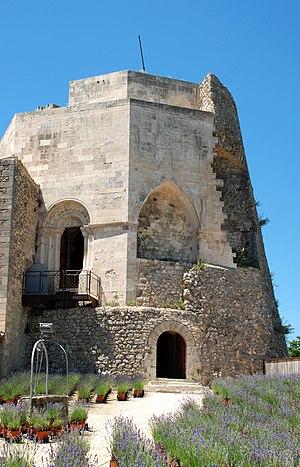
France - Provence - Château de Simiane-la-Rotonde
Le château de Simiane-la-Rotonde est un château qui domine le village de Simiane-la-Rotonde situé sur le plateau d'Albion, dans le département français des Alpes-de-Haute-Provence et la région Provence-Alpes-Côte d'Azur.
Simiane-la-Rotonde est une commune française située dans le département des Alpes-de-Haute-Provence, en région Provence-Alpes-Côte d'Azur.